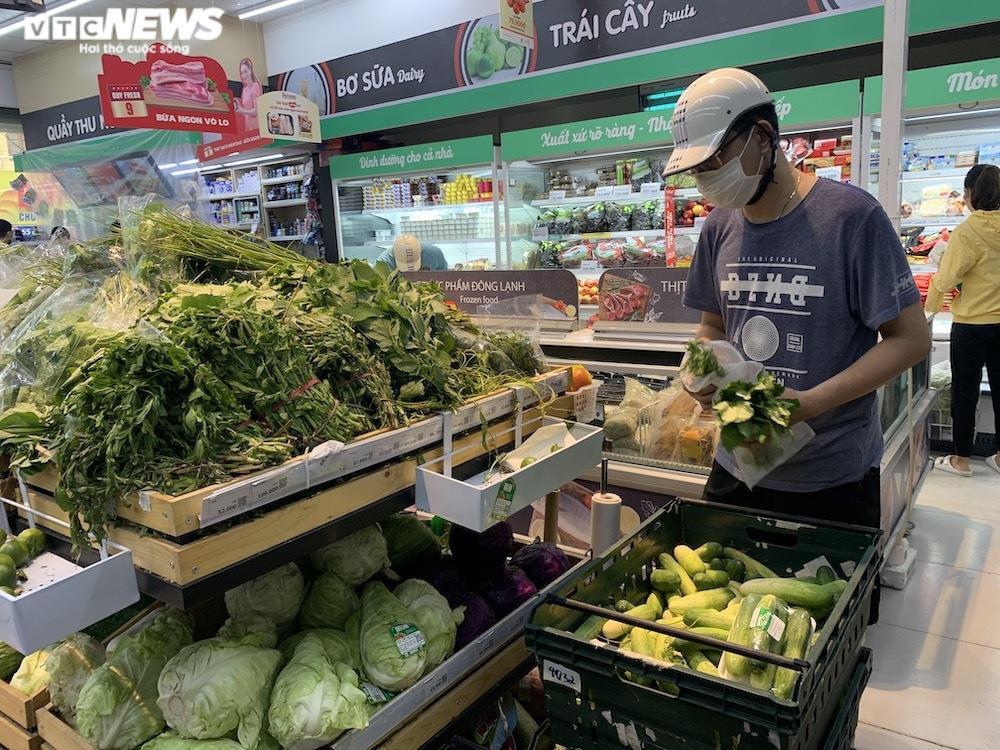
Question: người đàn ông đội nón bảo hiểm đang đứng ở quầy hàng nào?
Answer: quầy bán rau củ